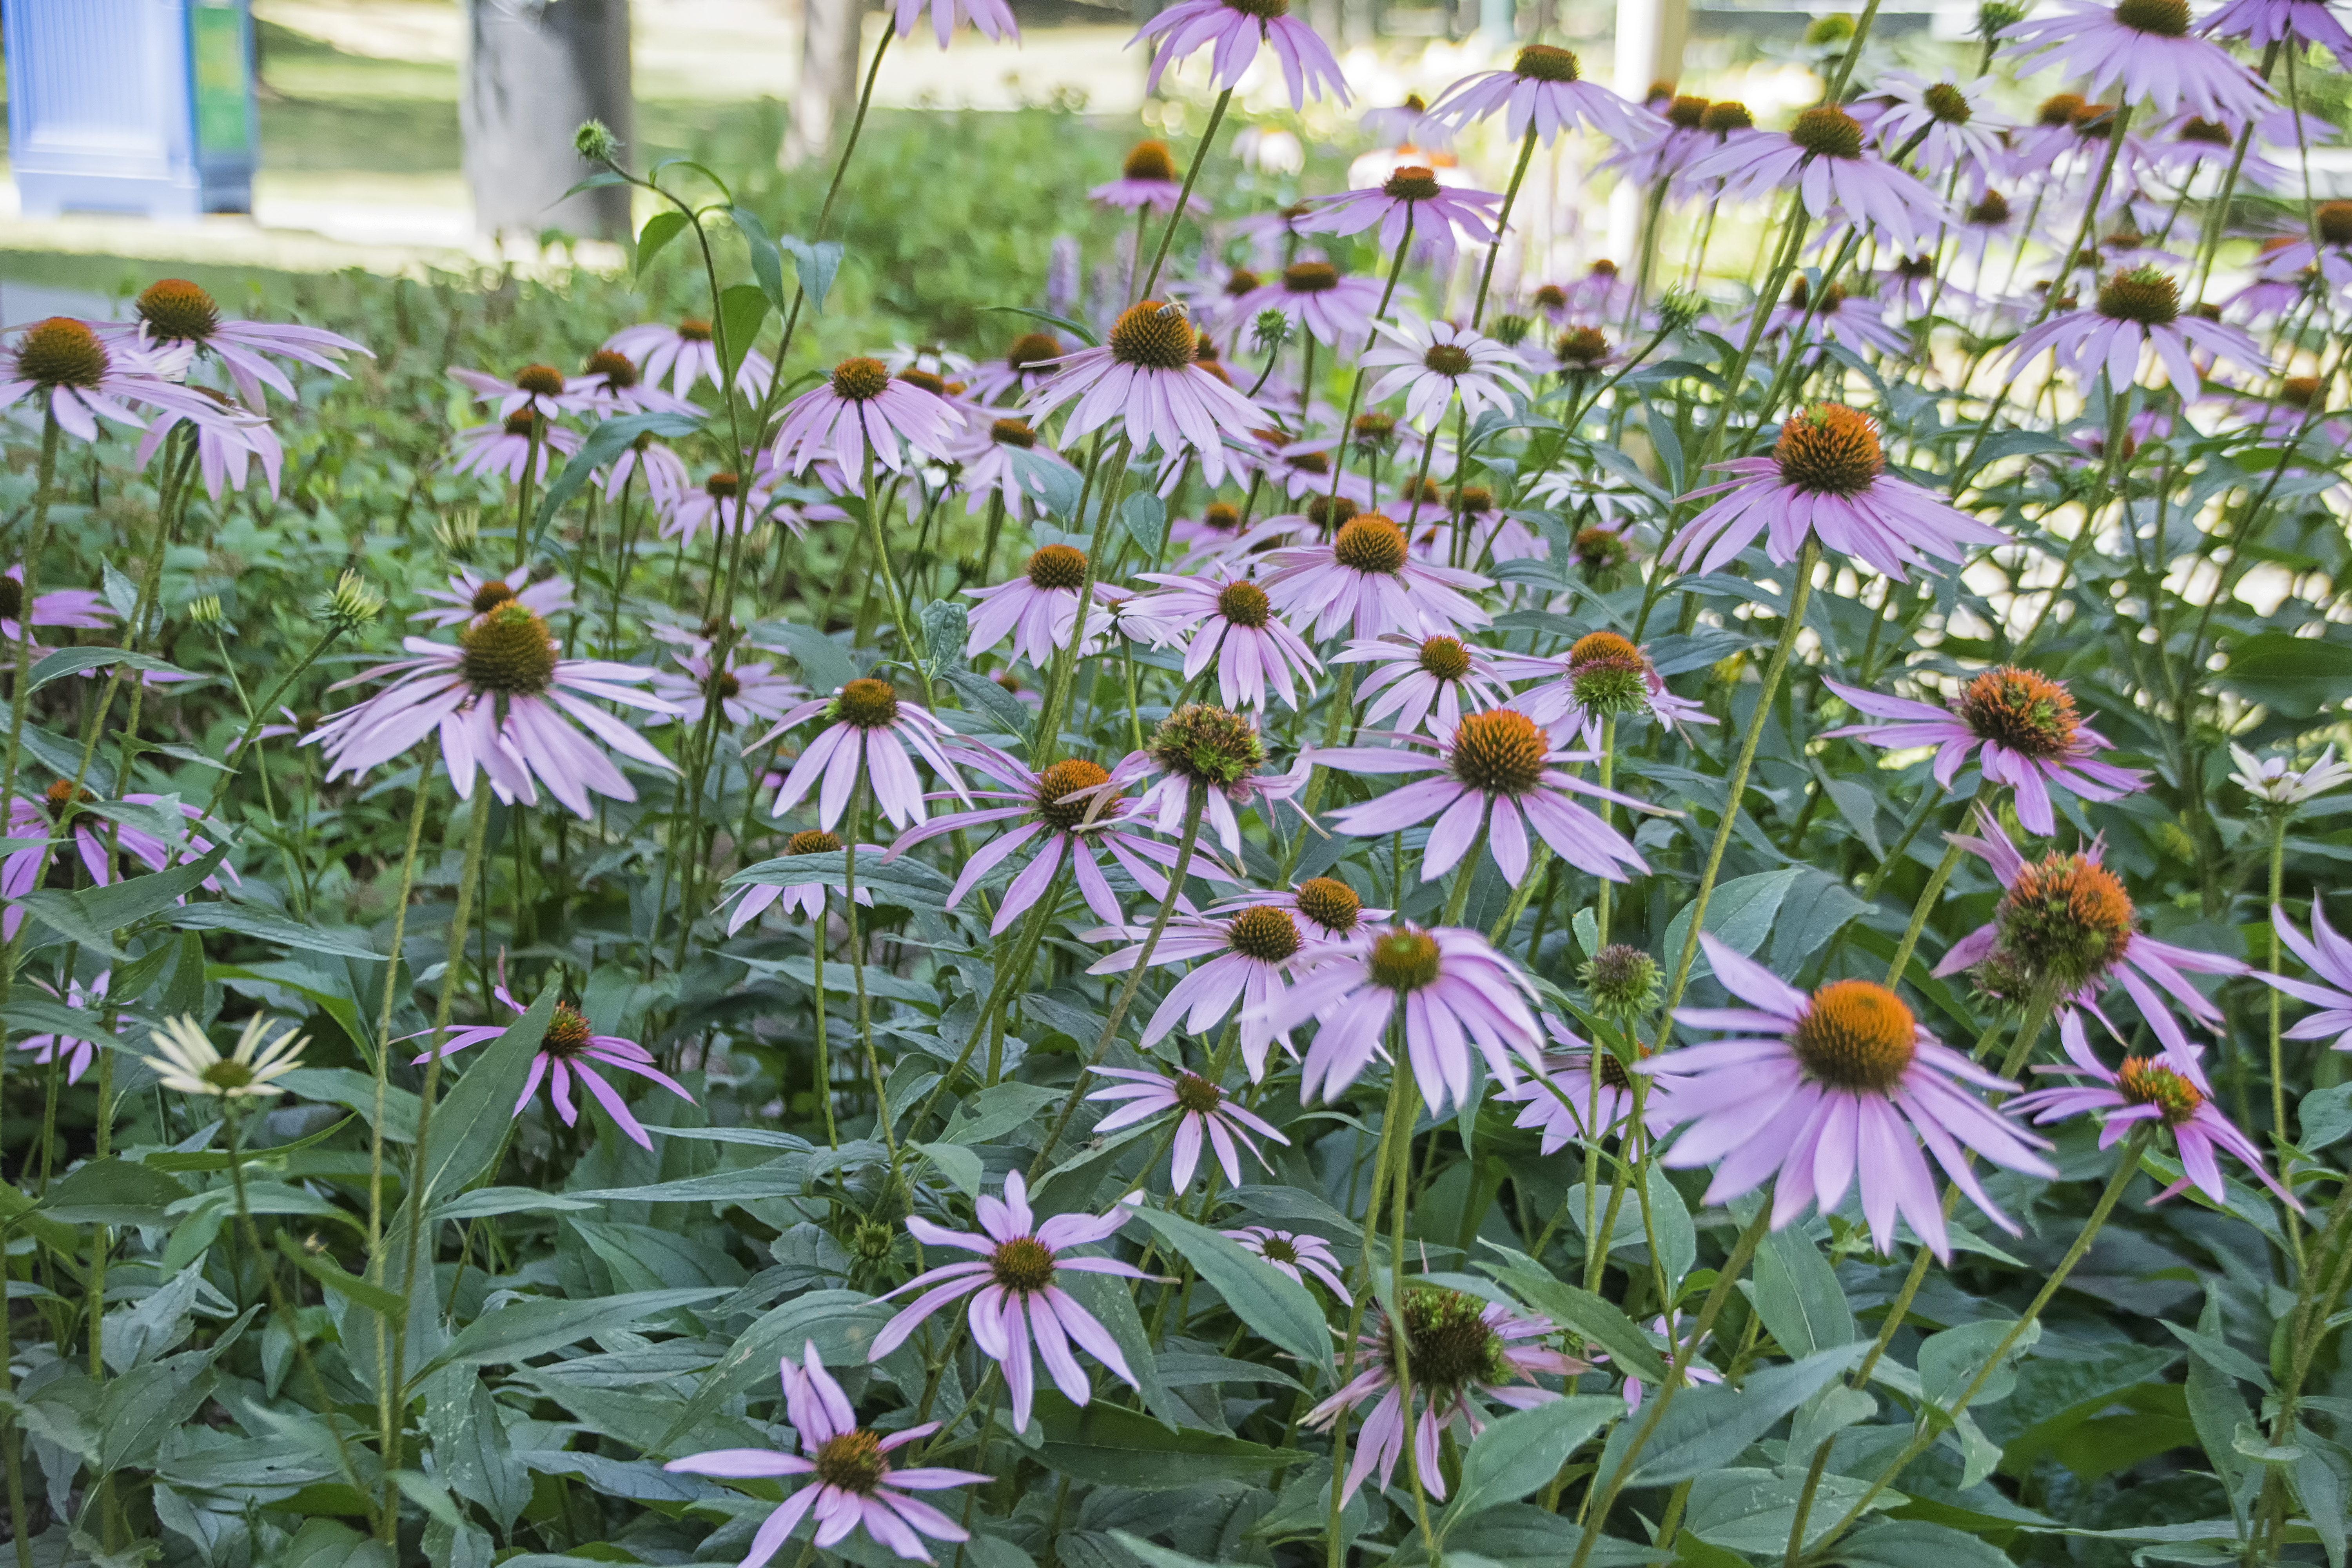
plant, meadow, flower, botany, garden, flora, wildflower, canada, coneflower, fleur, quebec, sherbrooke, flowering plant, daisy family, annual plant, land plant